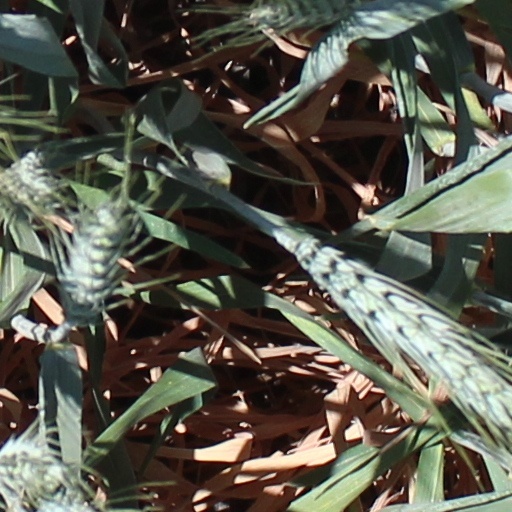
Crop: wheat